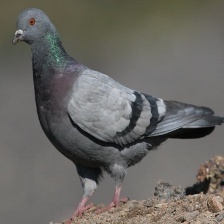
Species: ROCK DOVE
Scientific name: COLUMBA LIVIA